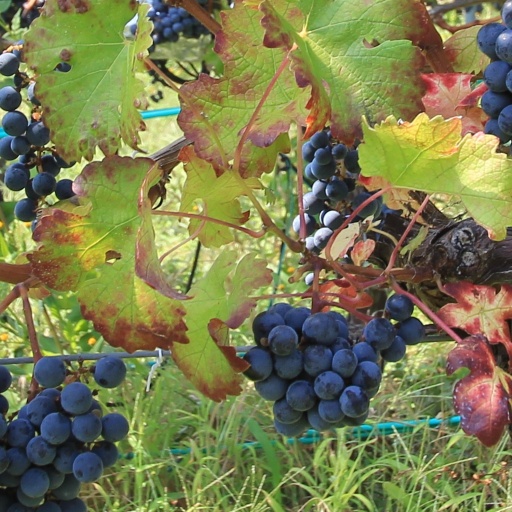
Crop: grape